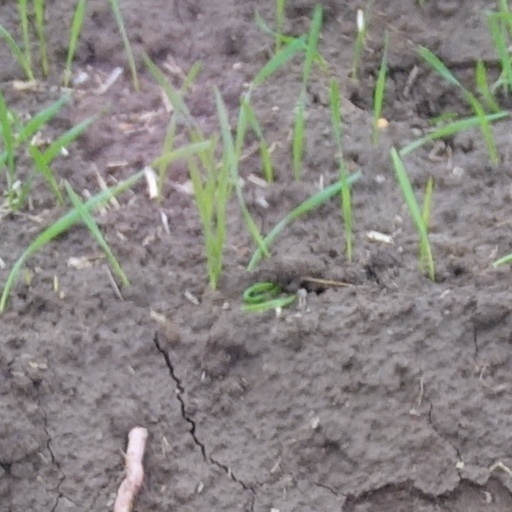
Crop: wheat